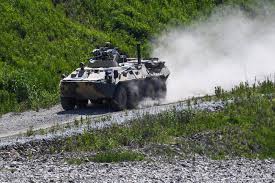
Label: BTR